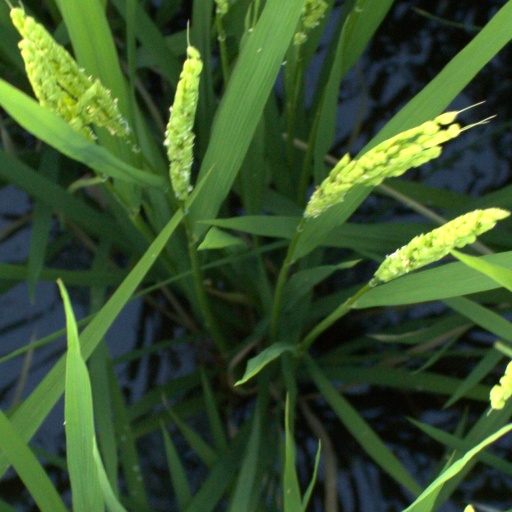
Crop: rice